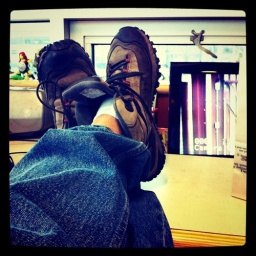
dreaming of being at the beach with a cold drink n 3 girls beside me...